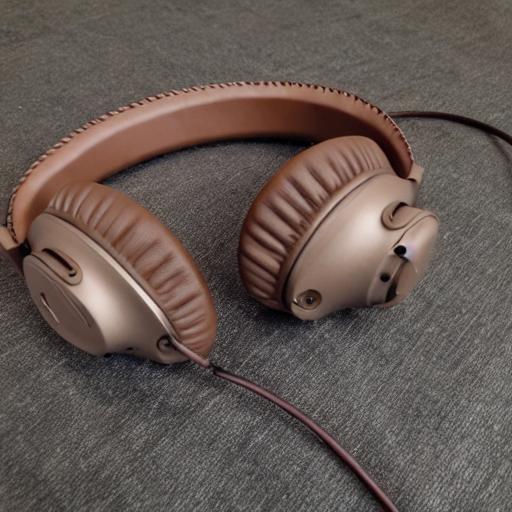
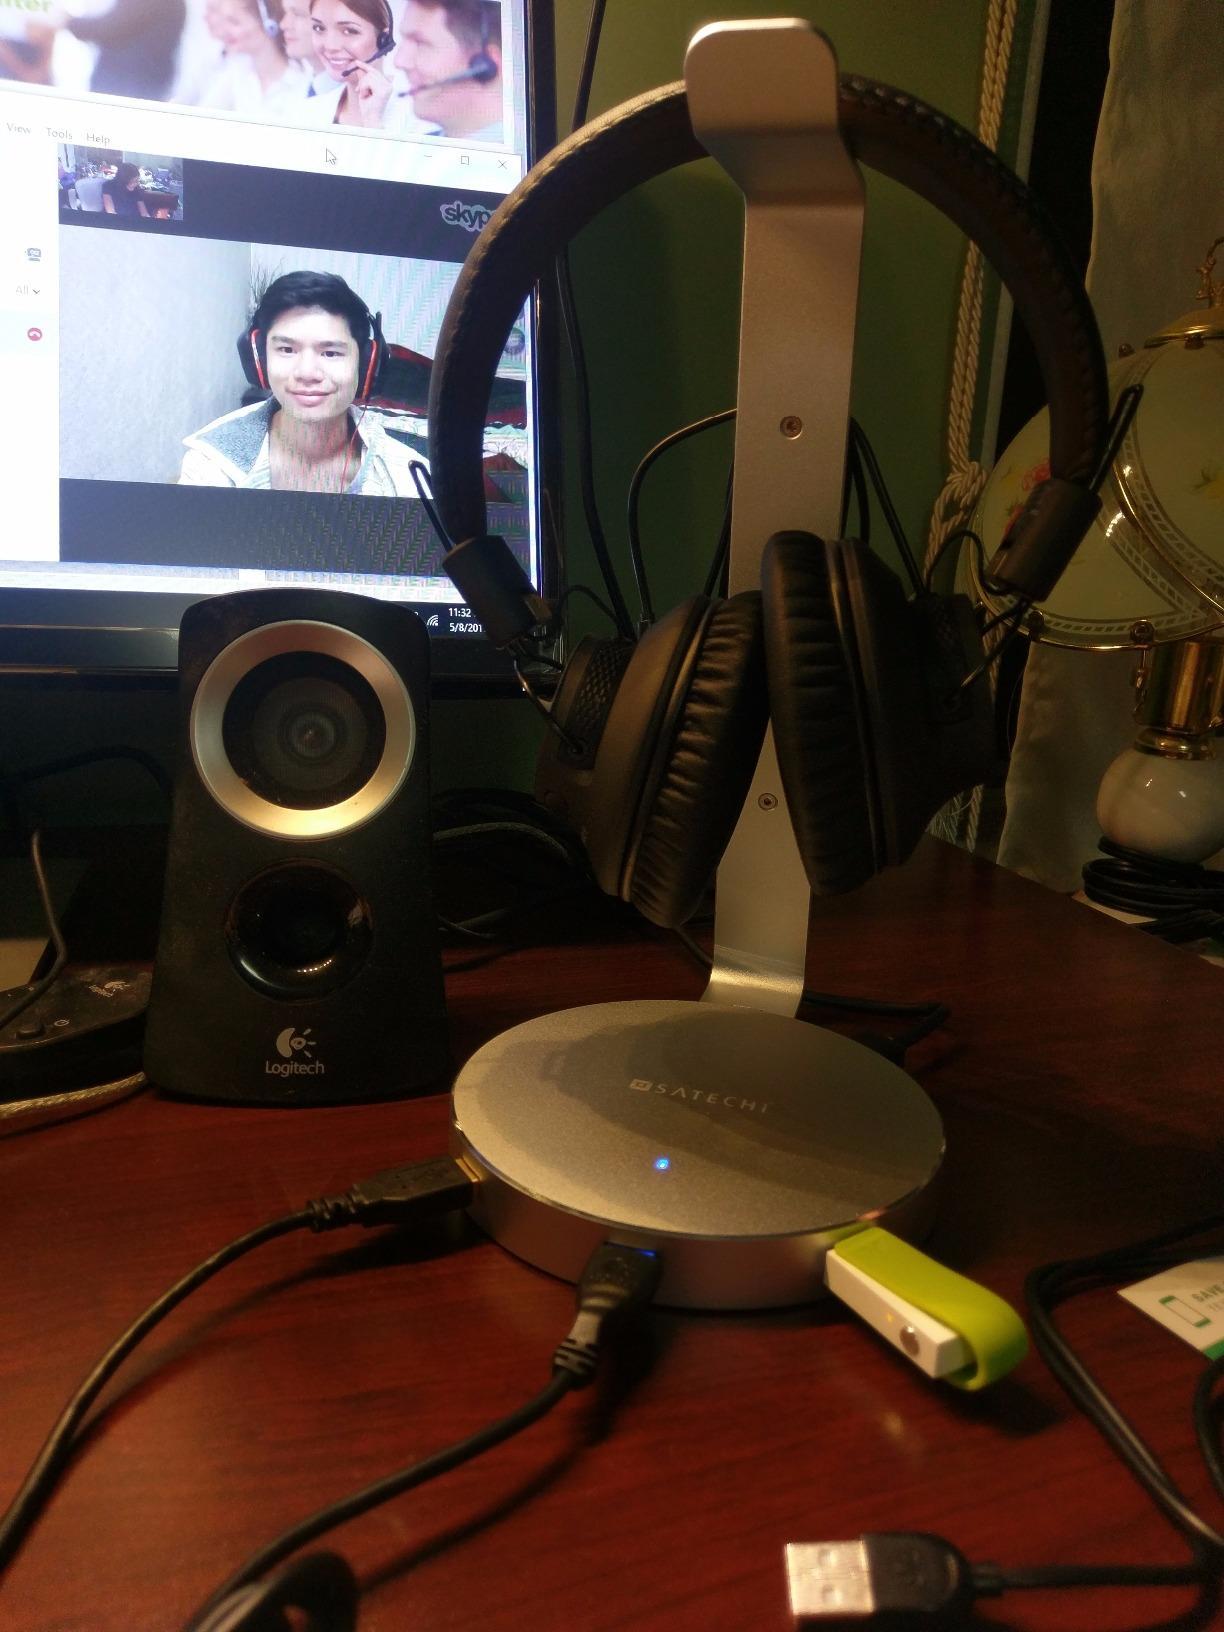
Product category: headphones
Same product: no